Paris–Nice

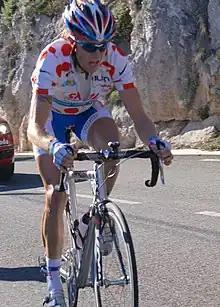
Clément Lhotellerie, polka dot jersey in the 2008 race.

Paris–Nice has always finished in Nice and has only had three different finish locations on its territory. The seven pre-war editions finished on the "Quai des États-Unis" (Quay of the United States), before moving to the illustrious Promenade des Anglais (Promenade of the English) in 1946. From 1969 to 1995 the race finished with a time trial up the Col d'Èze, except in 1977 when landslides had blocked the road. The Col d'Èze is a 9 km climb, starting from Nice and climbing to 507 m altitude. It is named after the village of Èze, part of the municipality of Nice. Sean Kelly won the Col d'Èze time trial five times in his seven-year dominance.